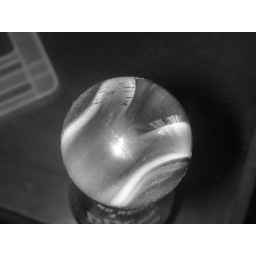
Blownout bulb in glass bottle